Sam Trammell

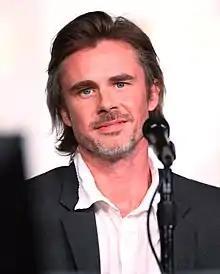
Trammell at San Diego Comic-Con in July 2012

Sam Trammell (born January 29, 1969) is an American actor, best known for his role as Sam Merlotte on the HBO fantasy drama series "True Blood". He was nominated for the Tony Award for Best Featured Actor in a Play for his performance as Richard Miller in "Ah, Wilderness!"